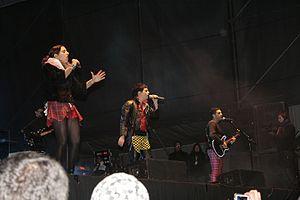
Miranda! est un groupe de synthpop argentin, originaire de Buenos Aires. Leur nom, Miranda!, est un hommage à l'acteur argentin Osvaldo Miranda, protagoniste des films comme Los Muchachos de antes no usaban gomina.